Ed Abbaticchio

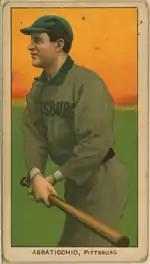

He played in three games for the Phillies that season and played another 25 for them in . In 1899, he played in the Western League for the Minneapolis Millers and in 1900 in the American Association for the Millers and the Milwaukee Brewers. For the and seasons, Abbaticchio moved on to play with the Nashville Vols of the Southern Association. During those two seasons, he led the league in batting with averages of .360 and .367, respectively. For the next two years, he played once again in the National League for the Boston Beaneaters. He had initially decided to leave baseball in , choosing instead to run a hotel in Latrobe.